Argonaut Peak

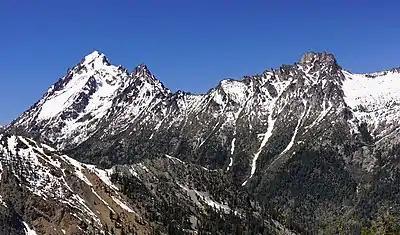
Mt. Stuart and Sherpa Peak (left), Argonaut Peak on the right

Argonaut Peak was first summited, via the south route, in September 1955 by Lex Maxwell, Bob McCall, and Bill Prater.